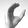
ASL letter: C